5 Pointz

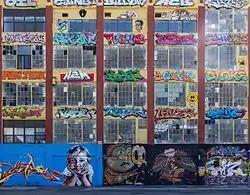
5 Pointz wall

The building was originally constructed in 1892 for Neptune Meter as a factory for the construction of water meters. At the time, the company was known as Thomson Meter Company; it changed its name in 1893, a year after the factory's opening. The property was bought in 1971 by Jerry Wolkoff, who did not have immediate plans for redevelopment. After purchasing the property, Wolkoff leased the space to a company that created 8-track tapes, CD covers, phonograph accessories through the early 1990s.